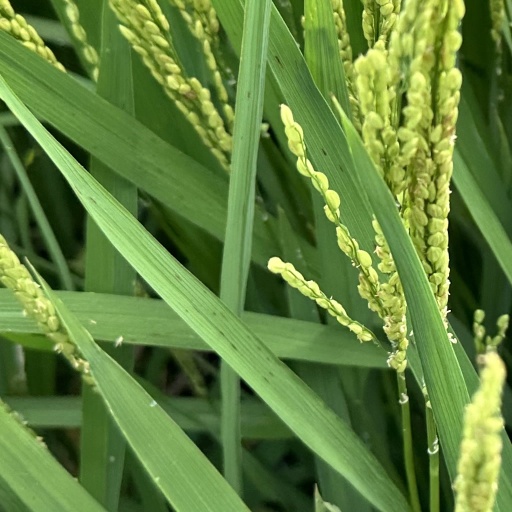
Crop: rice